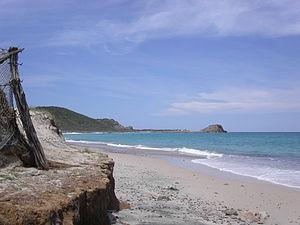
Les parcs nationaux du Mexique sont un ensemble de 67 aires protégées. Ils sont administrés par la Comisión Nacional de Áreas Naturales Protegida.
Le Parc national de Cabo Pulmo qui inclut une partie de la baie de Cabo Pulmo est l'une des aires naturelles marines réputées les plus importantes de la région de la mer de Cortez, au sud de la Péninsule Basse-Californie du Sud, sur la côte pacifique du Mexique, au niveau du tropique du Cancer.
Cet article recense les zones humides du Mexique concernées par la convention de Ramsar.